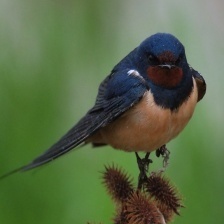
Species: BARN SWALLOW
Scientific name: HIRUNDO RUSTICA